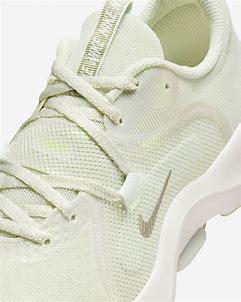
Brand: Nike
Model: In Season Tr 13